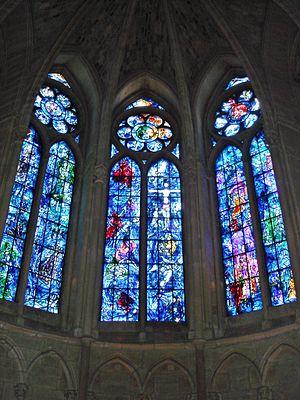
La cathédrale Notre-Dame de Reims est une cathédrale catholique romaine située à Reims, dans le département français de la Marne, en région Grand Est. Elle est connue pour avoir été, à partir du XIᵉ siècle, le lieu de la quasi-totalité des sacres des rois de France.